Lithgow railway station

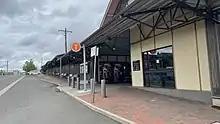
The bus terminal.

A two-storey face brick office building for train controller and western communications was constructed at 12 Railway Parade at the corner of Railway Parade and Eskbank Street in 1954–56, and is still in use in 2009. In 1957 the line was electrified through Lithgow to Bowenfels, but Lithgow is the present limit of electric operations.